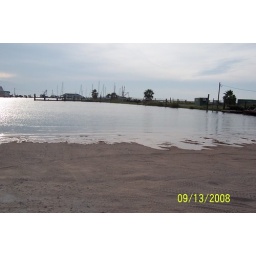
water over harbor wall